Afrika Bambaataa

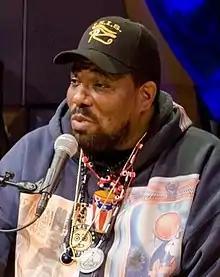
Afrika Bambaataa in April 2009

Lance Taylor (born April 17, 1957), also known as Afrika Bambaataa, is a retired American DJ, rapper, and record producer. He is notable for releasing a series of genre-defining electro tracks in the 1980s that influenced the development of hip hop culture. Afrika Bambaataa is one of the originators of breakbeat DJing.